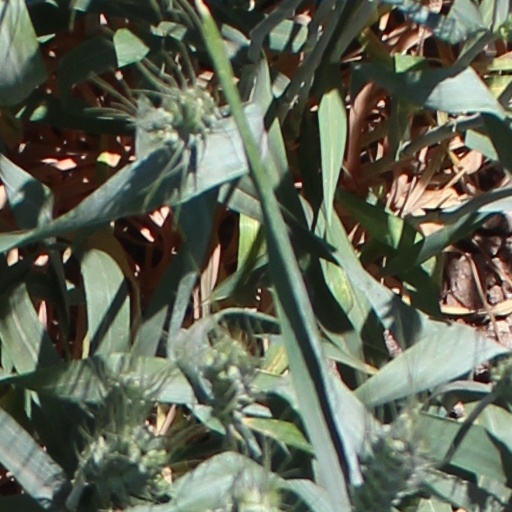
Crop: wheat